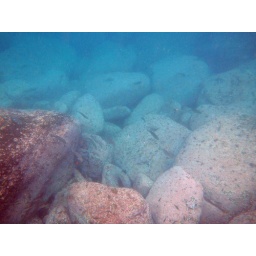
Schooling fish over the rocks at Malabar. Photo has been corrected for RGB colour levels.